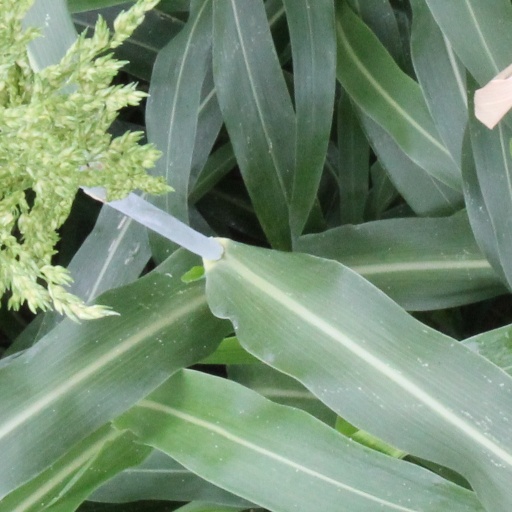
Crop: sorghum